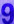
Number: 9